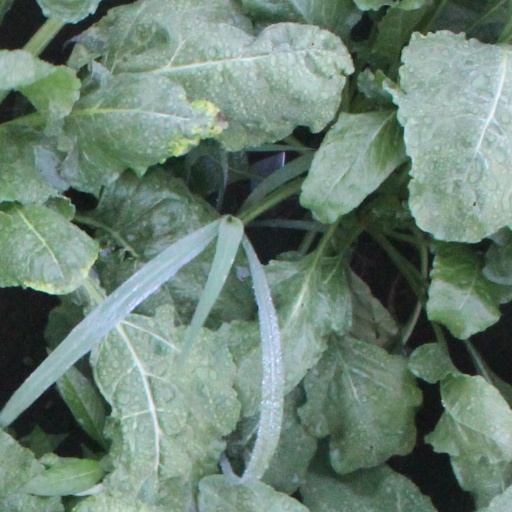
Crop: sugar beet